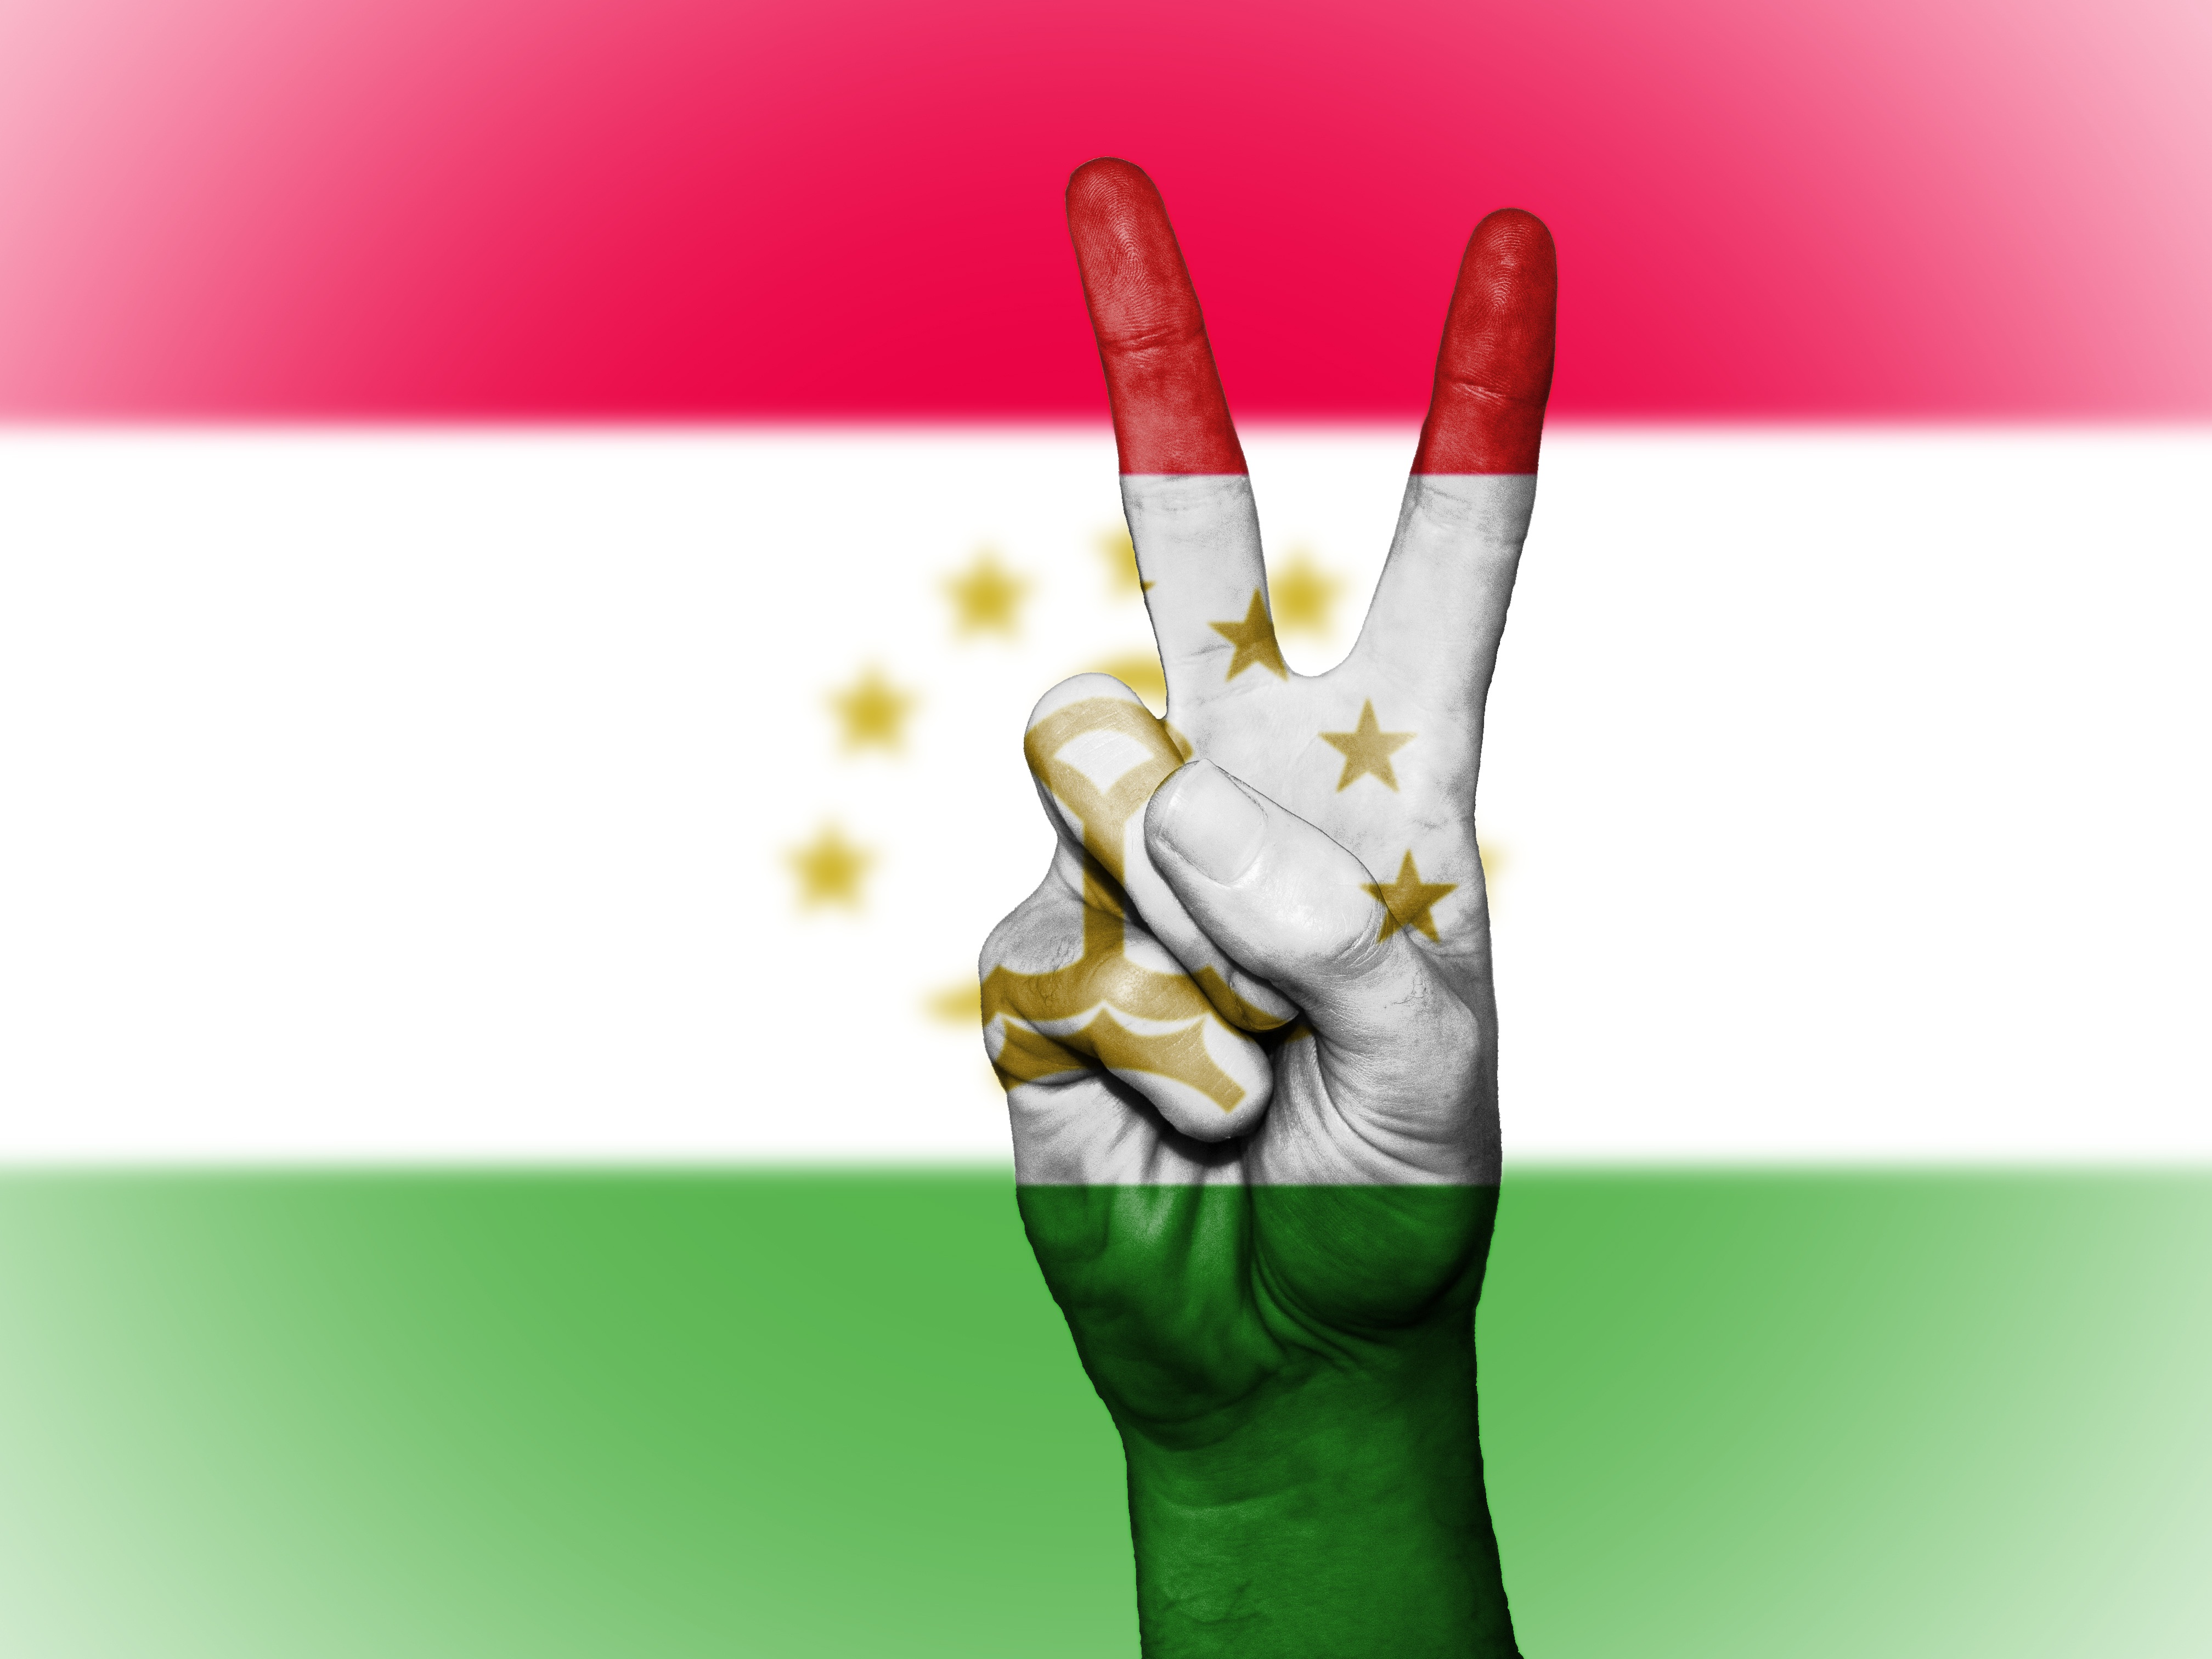
writing, hand, country, travel, finger, symbol, banner, flag, peace, tourism, arm, brand, national, colors, background, state, icon, nation, thumb, ensign, sense, tajikistan